Hong Chul

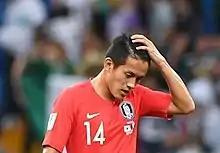
Hong with South Korea at the 2018 FIFA World Cup

Hong Chul (born 17 September 1990) is a South Korean football player who plays for Gangwon FC and the South Korea national team.